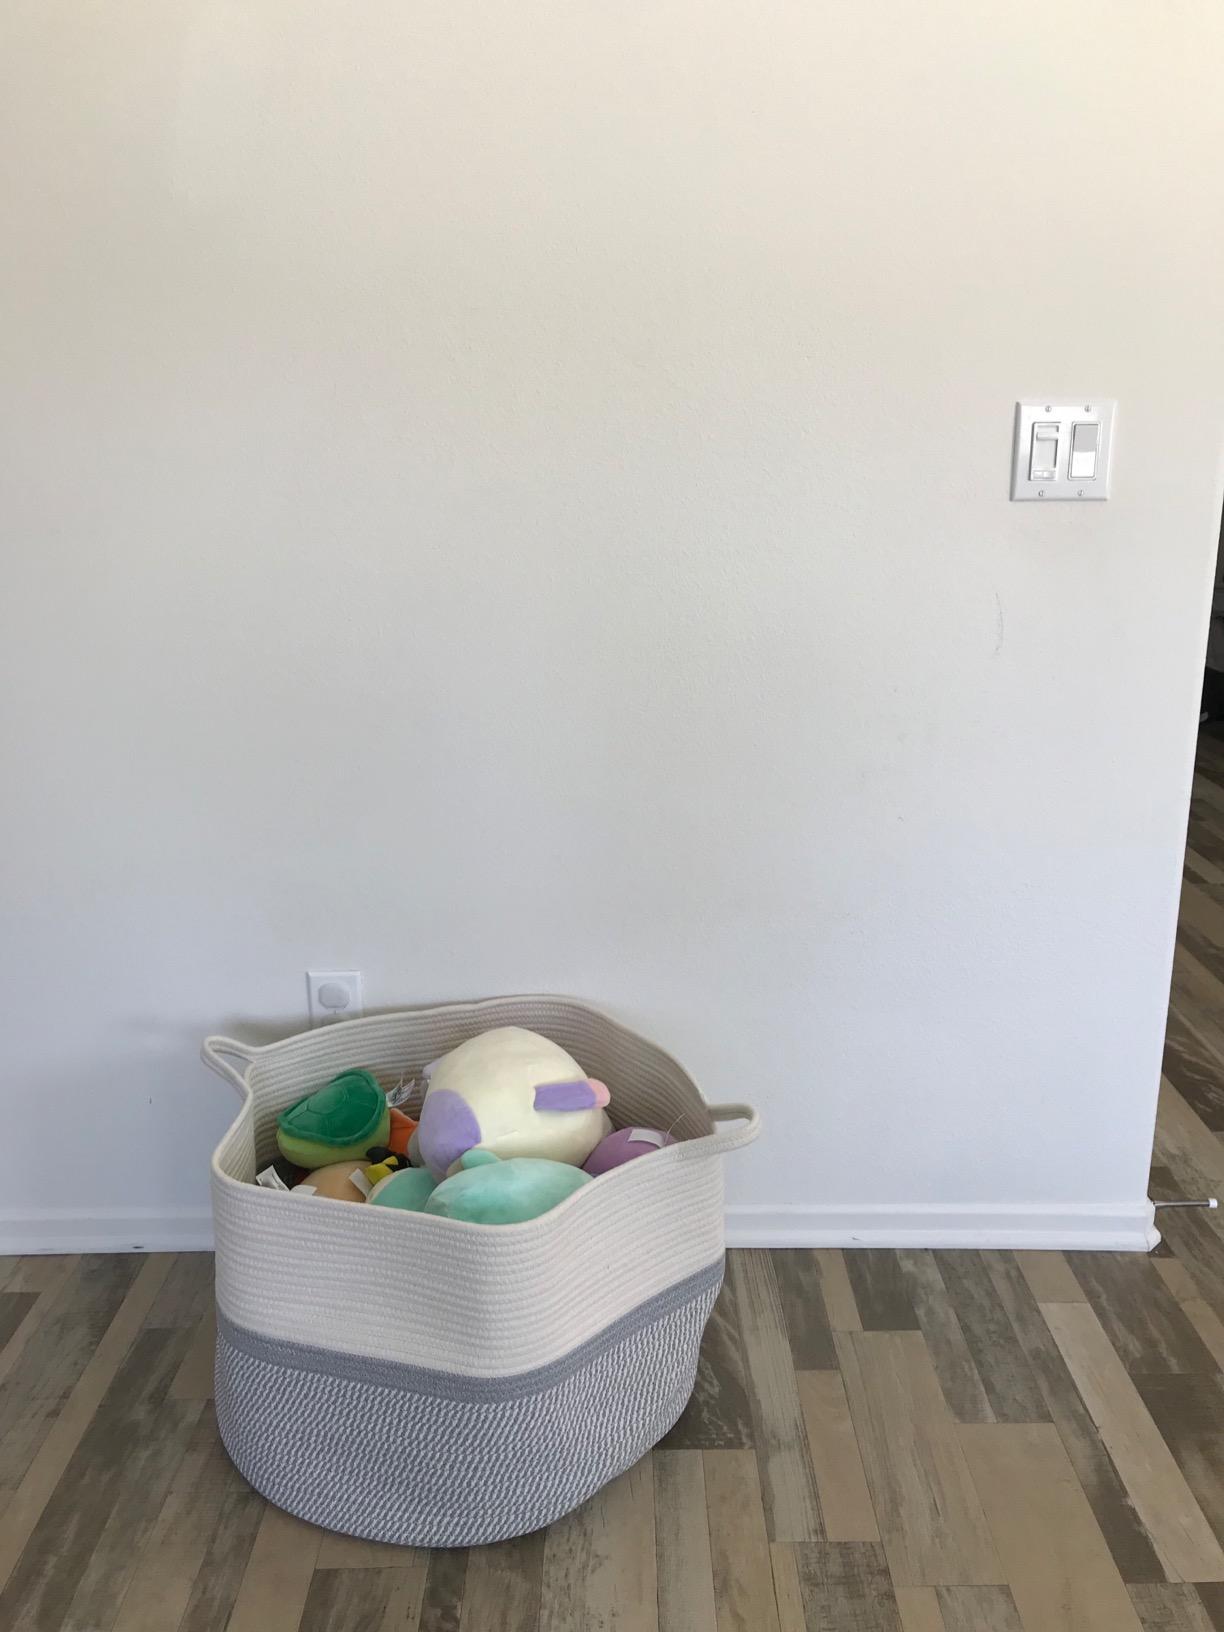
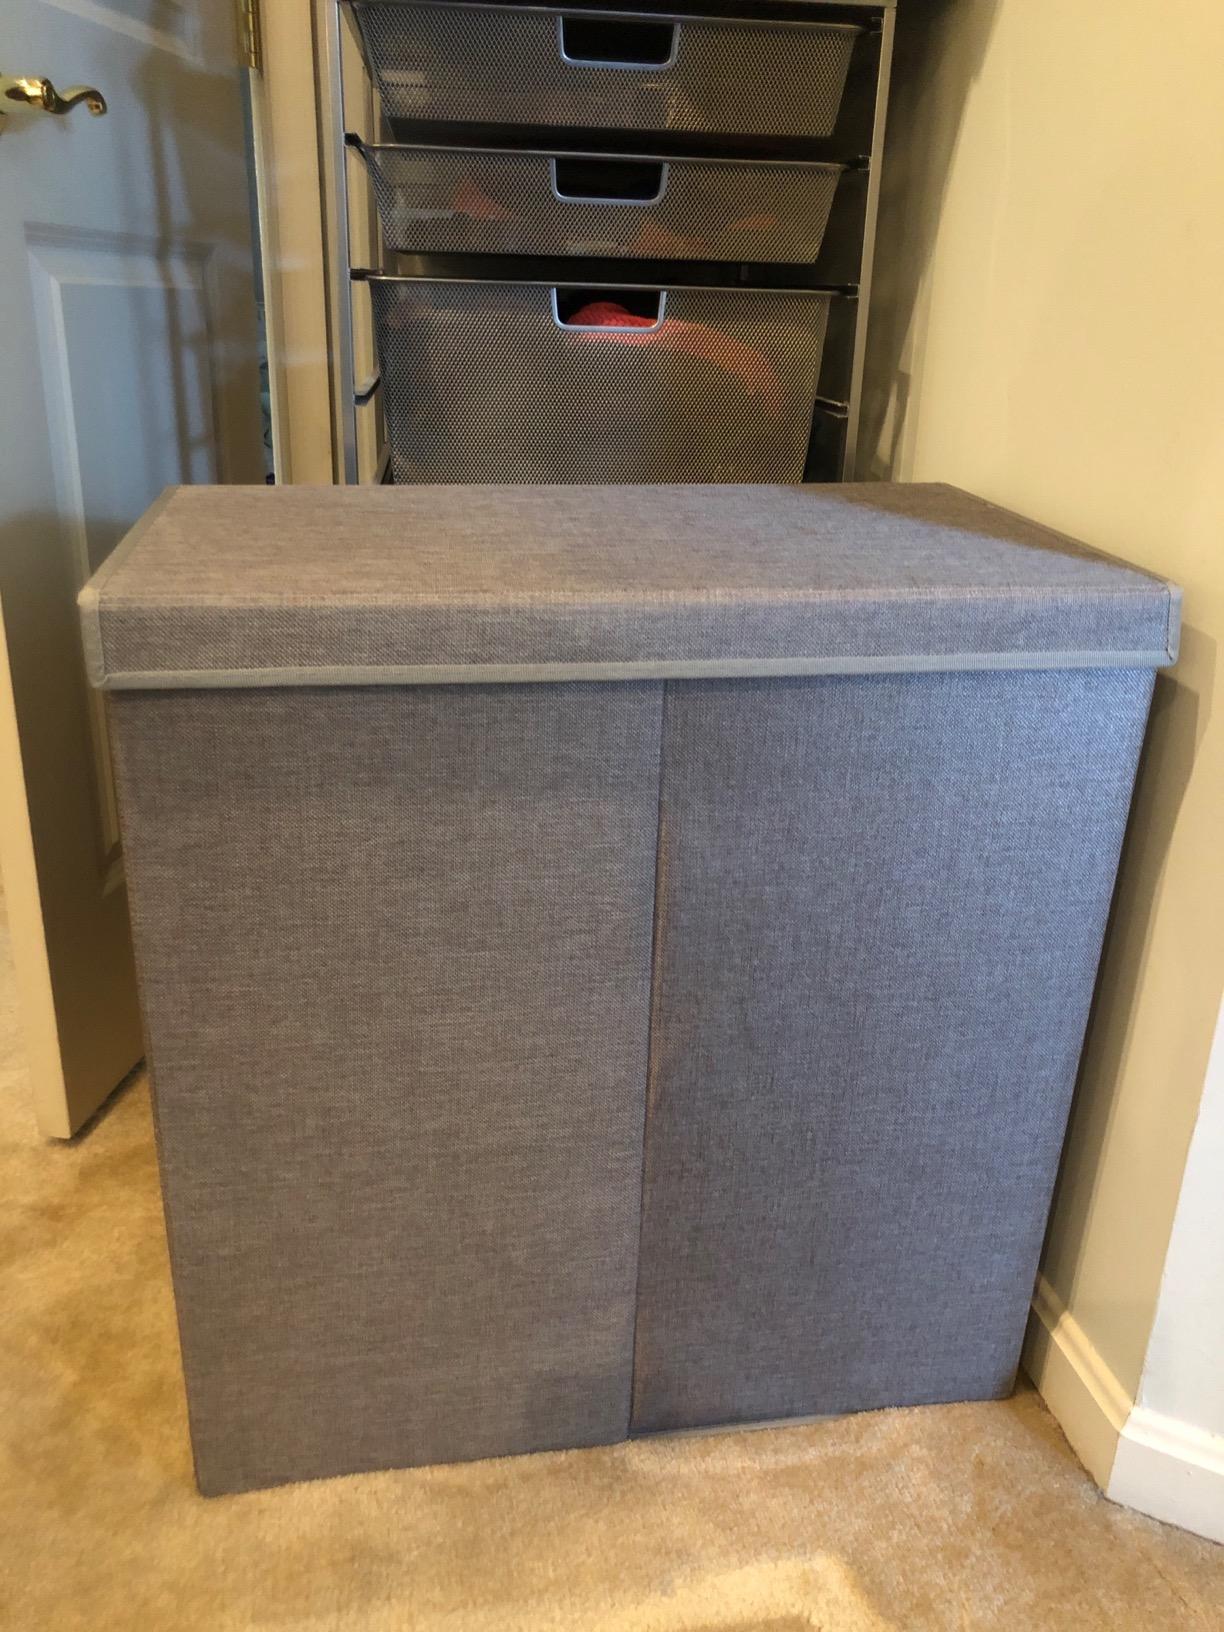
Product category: items_hamper
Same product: no